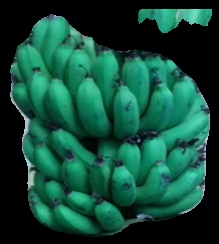
Variety: pachbale
Grade: grade2